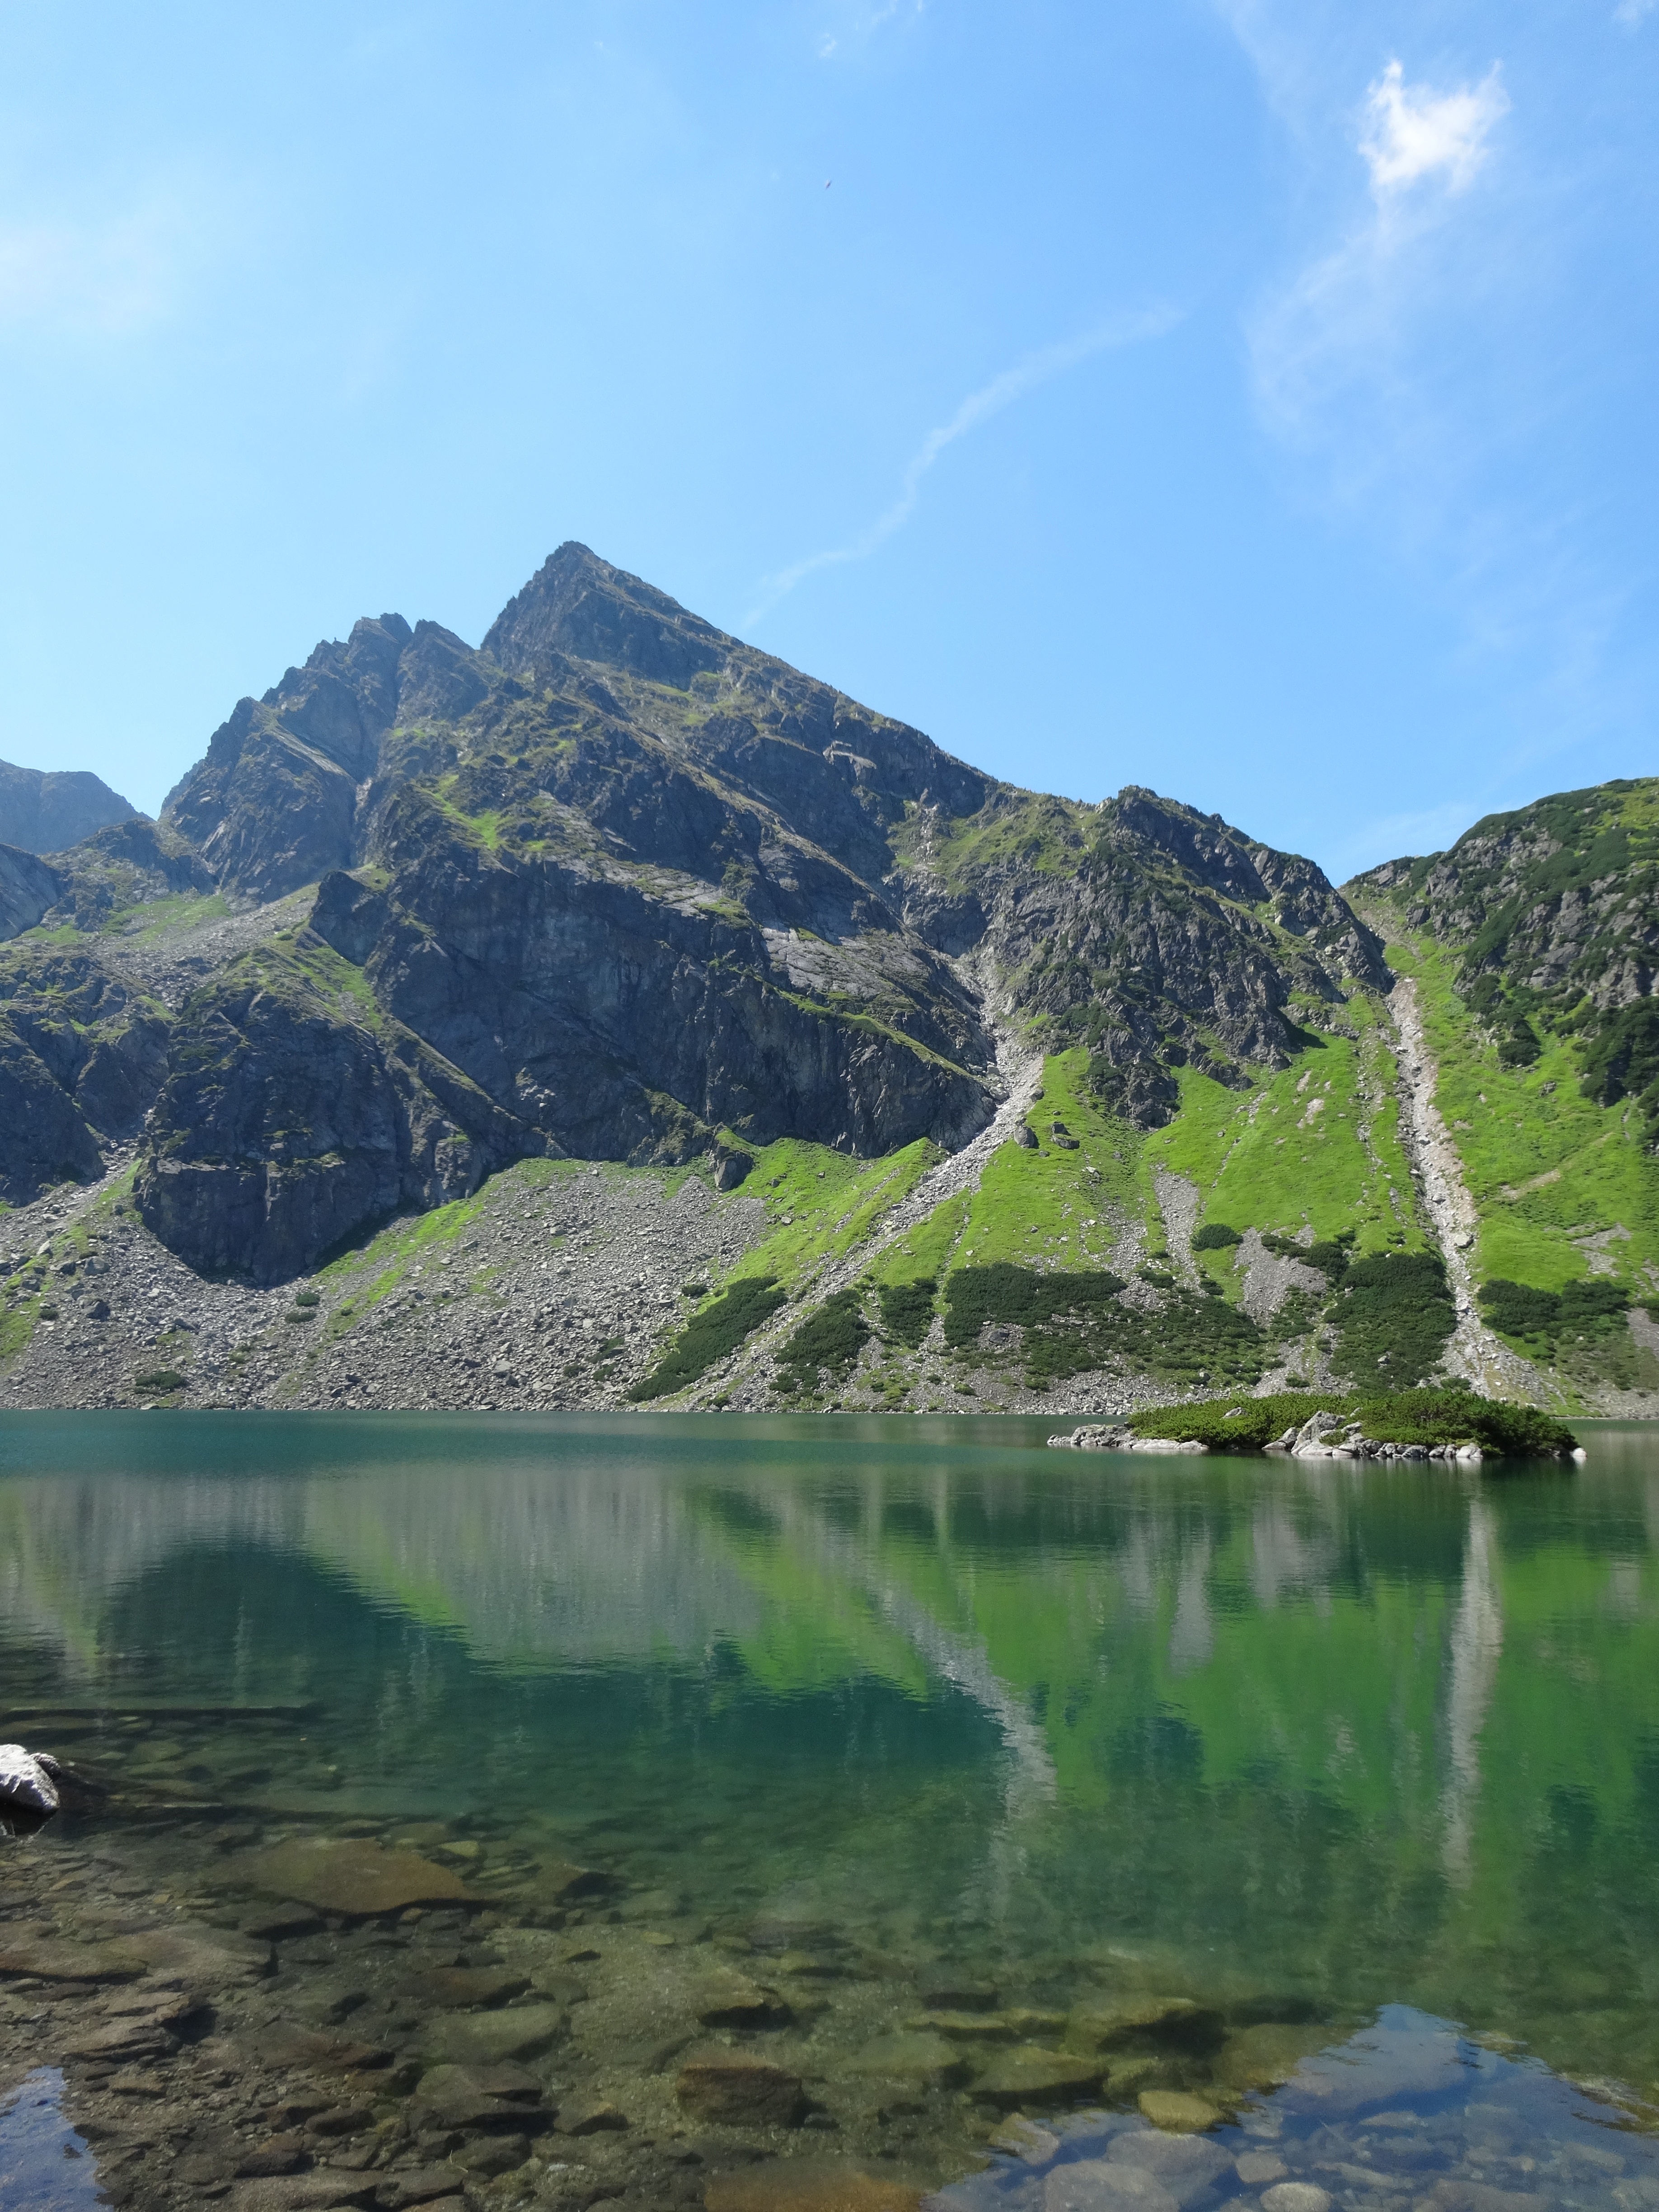
landscape, nature, wilderness, mountain, hill, lake, river, valley, mountain range, reflection, fjord, reservoir, highland, body of water, mountains, poland, plateau, fell, loch, tatry, tarn, mountainous landforms, black pond a tracked